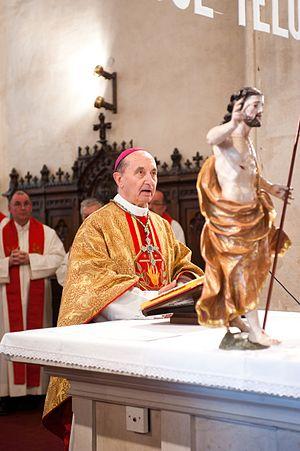
Franc Kramberger, né le 7 octobre 1936 à Lenart, est un prélat catholique slovène.